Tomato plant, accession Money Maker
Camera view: vertical (180 deg); turntable rotation: 30 degrees
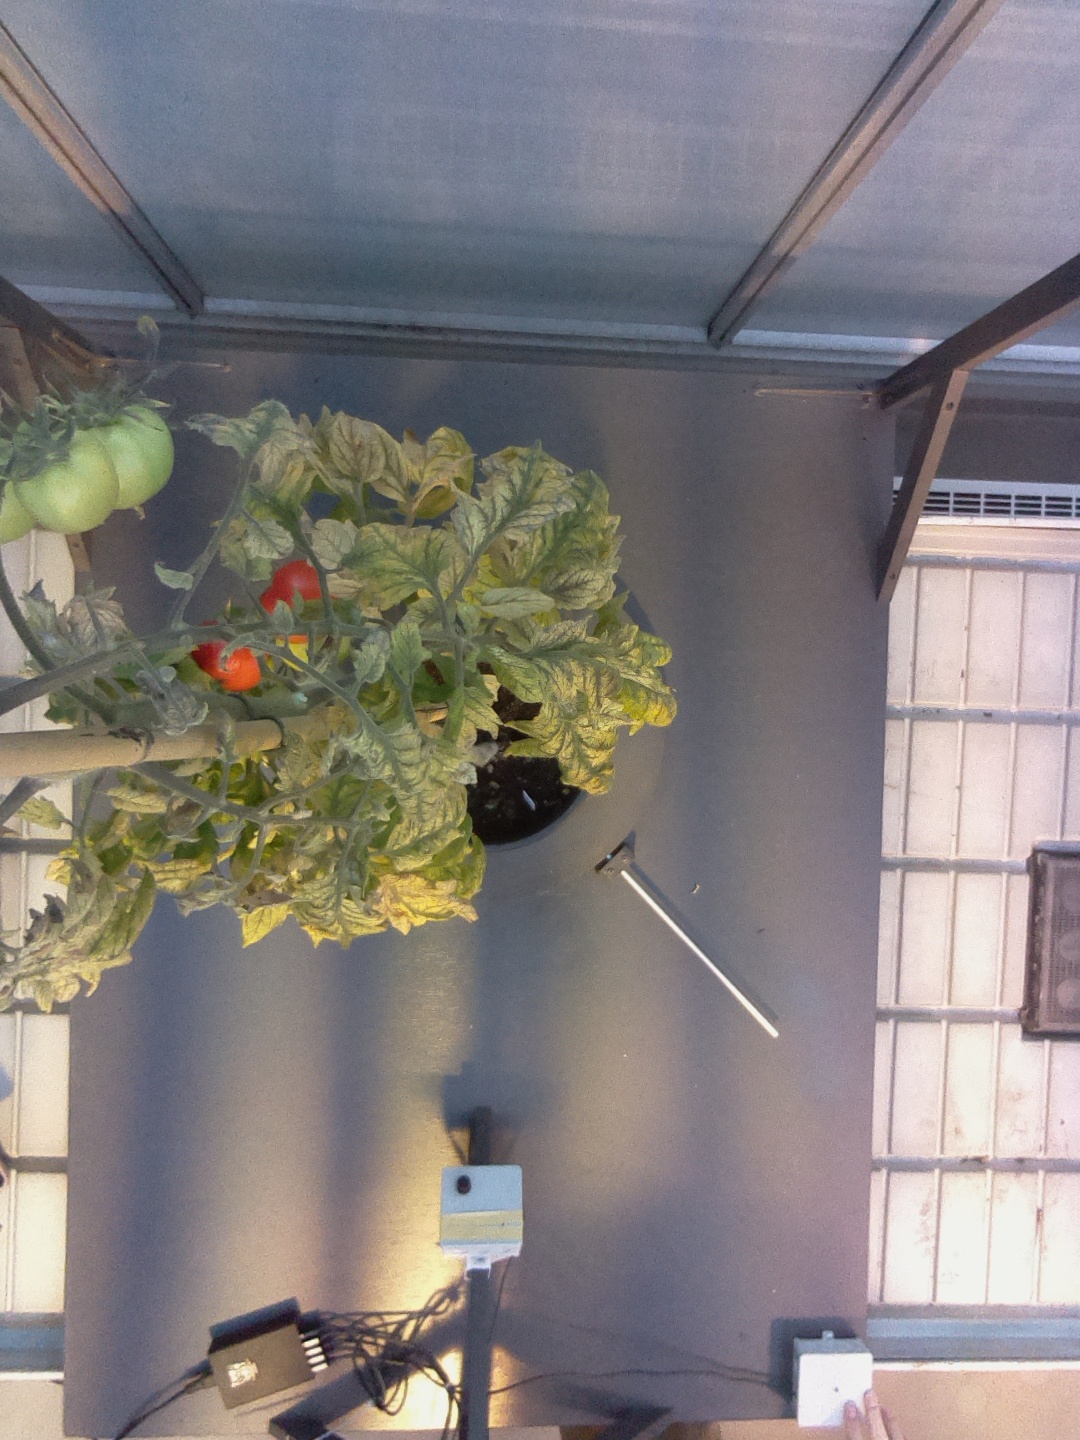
BBCH growth stage 82: 20%-30% of fruits show typical fully ripe color